Midnight (1982 film)

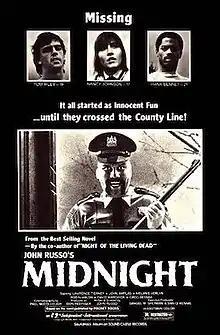

Midnight is a 1982 American exploitation horror film directed by John Russo and starring Melanie Verlin, Lawrence Tierney, and John Amplas. Its plot follows a female hitchhiker en route to San Francisco who finds herself at the mercy of a backwoods Satanic cult in Pennsylvania who sacrifice young women in an attempt to resurrect their dead mother. It is based on Russo's 1980 novel of the same name.